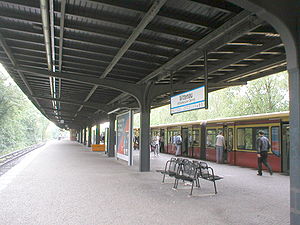
Berlins S-Bahn
S-Bahnhof Wittenau.
Berlins S-Bahn er et nærbanenet i Berlin og omegn, Tyskland. Banen åbnede i 1924 og er dermed Tysklands ældste af sin slags. Den består af 15 linjer med 166 stationer og et skinnenet på 329,3 km. S-Bahn har 375 mio. passagerer årligt. Tallet har været støt stigende siden genforeningen.